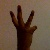
The image shows a hand gesture representing the number 6 in Indian Sign Language.